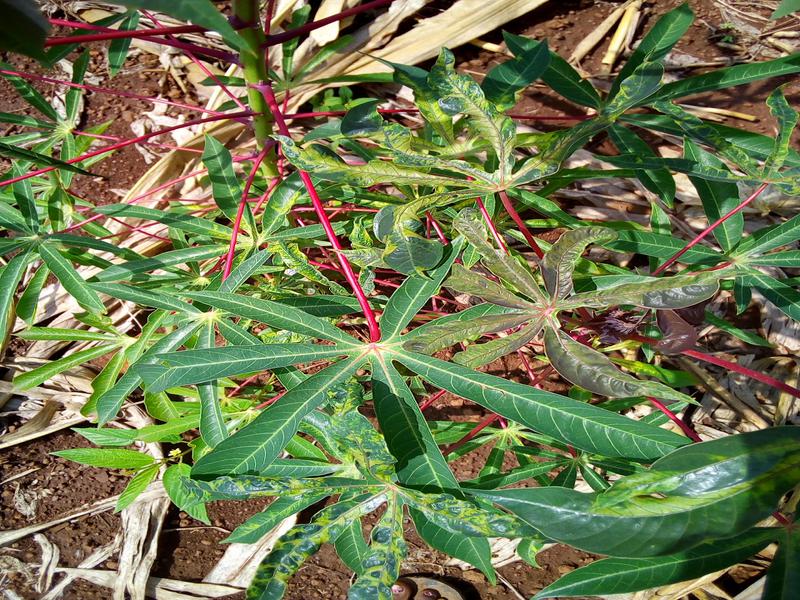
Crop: cassava
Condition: mosaic_disease